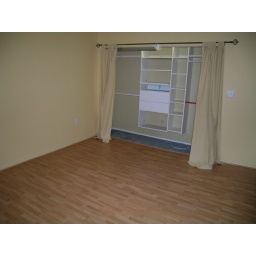
closet in 2nd bedroom or den w/ shoji screen doors